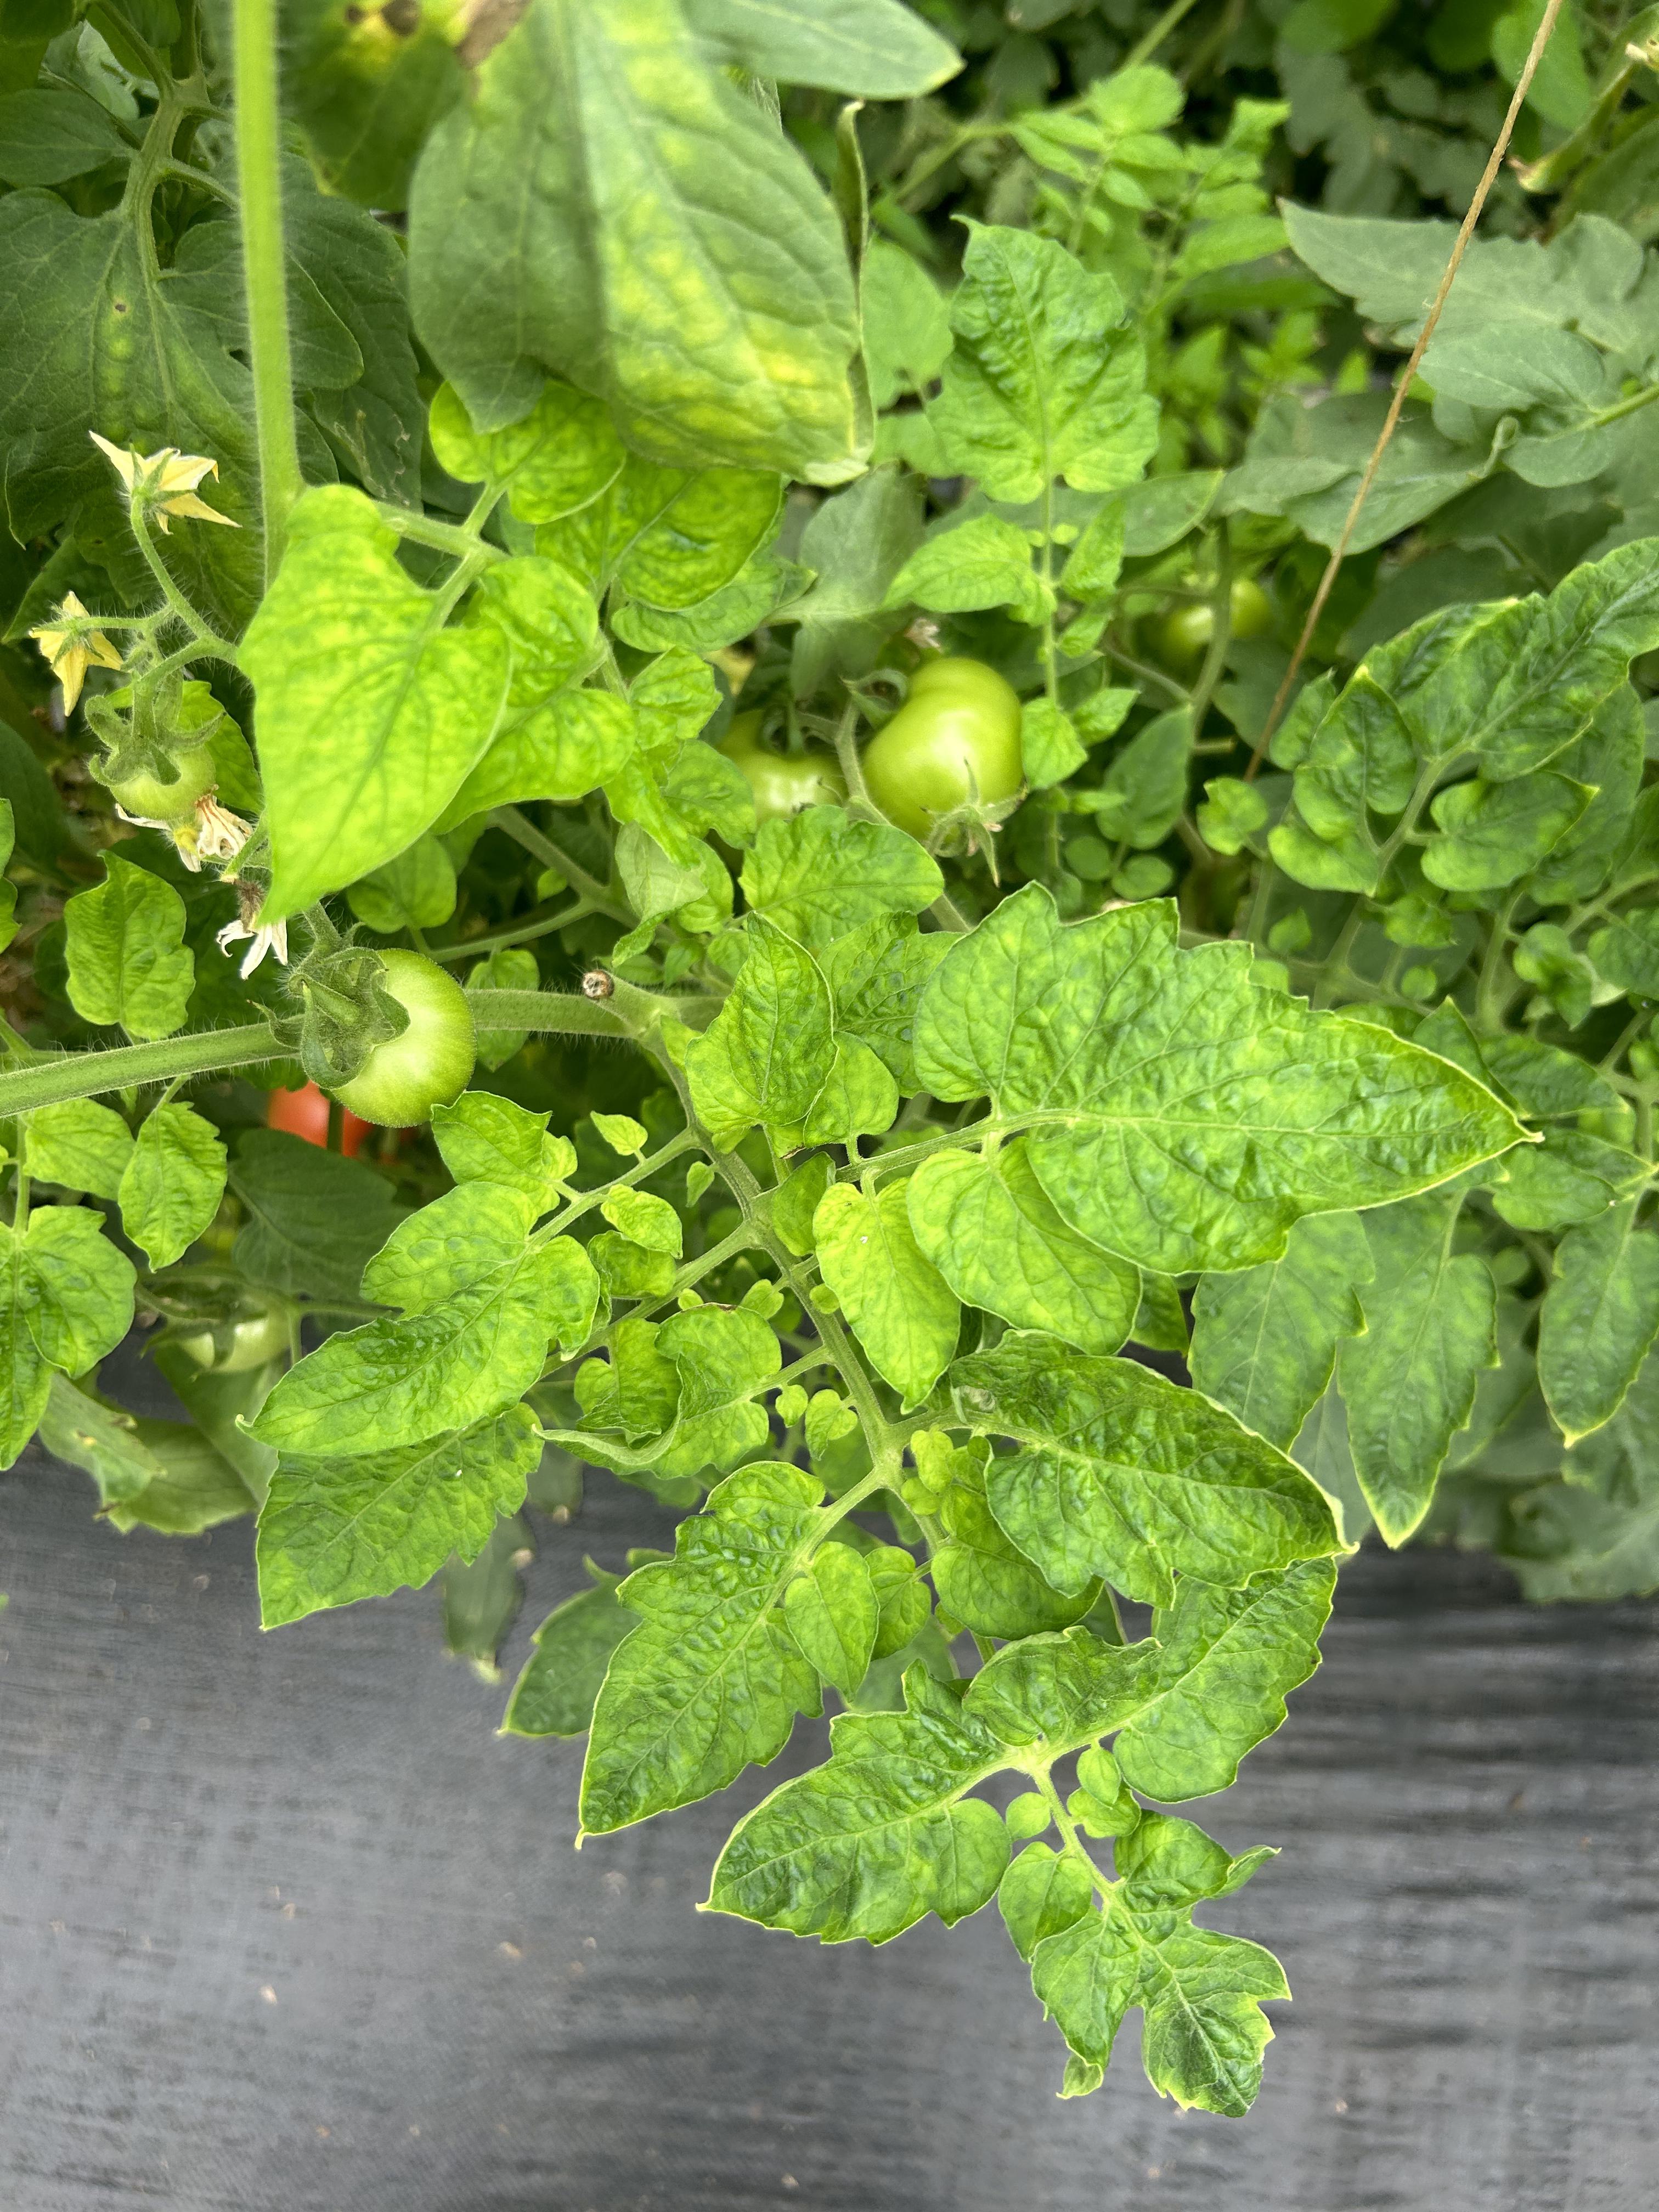
Disease: Viral